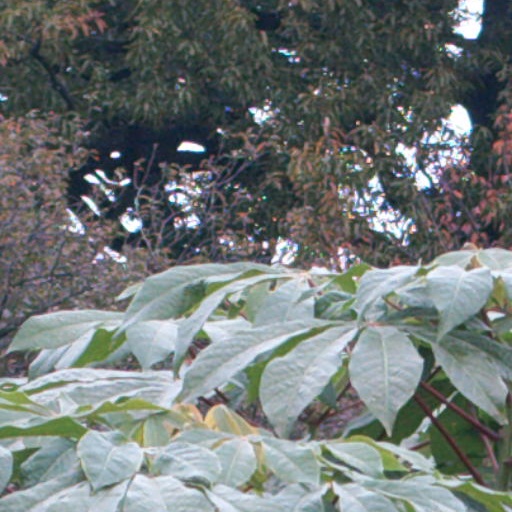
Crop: cassava